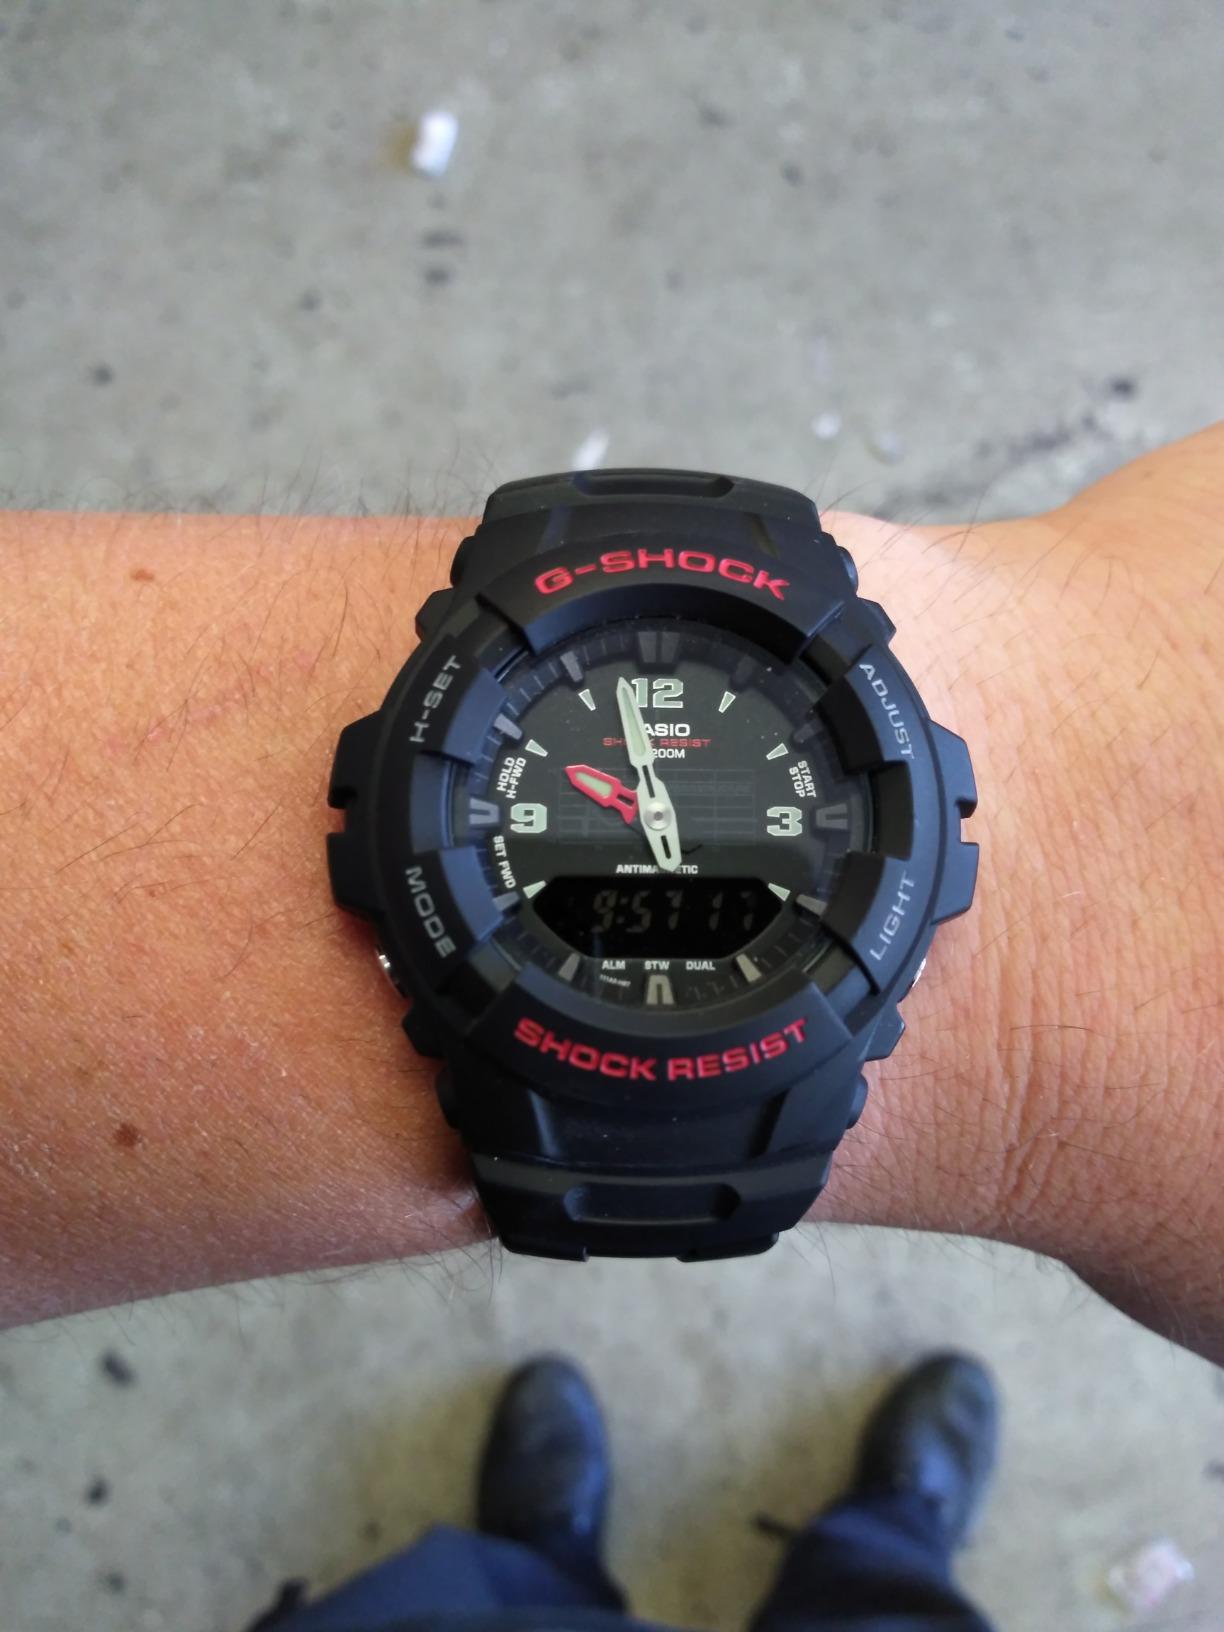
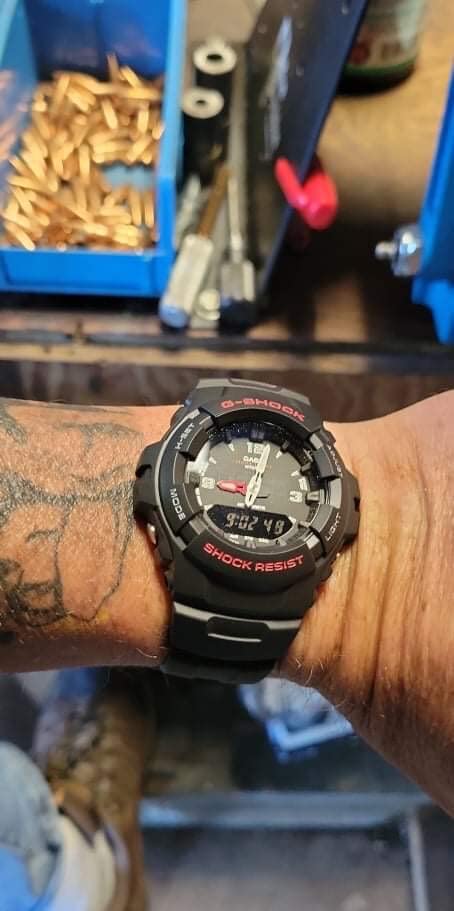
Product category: accessories_watch
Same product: yes